Iceland

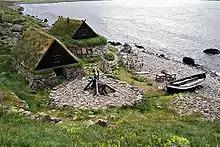
"Ósvör", a replica of an old fishing outpost outside Bolungarvík

Around the middle of the 16th century, as part of the Protestant Reformation, King Christian III of Denmark began to impose Lutheranism on all his subjects. Jón Arason, the last Icelandic Catholic bishop, was beheaded in 1550 along with two of his sons. Iceland subsequently became officially Lutheran, and Lutheranism has since remained the dominant religion.